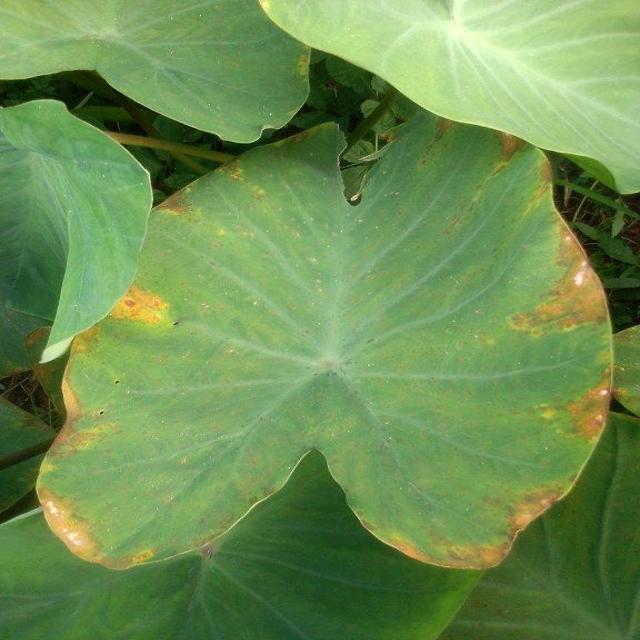
Label: Mid_Blight